Little Fish (2020 film)

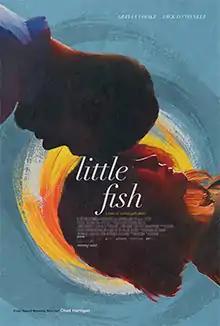
Theatrical release poster

Little Fish is a 2020 American science fiction romantic drama film directed by Chad Hartigan and written by Mattson Tomlin, based on the 2011 short story of the same name by Aja Gabel. It stars Olivia Cooke, Jack O'Connell, Raúl Castillo, and Soko.